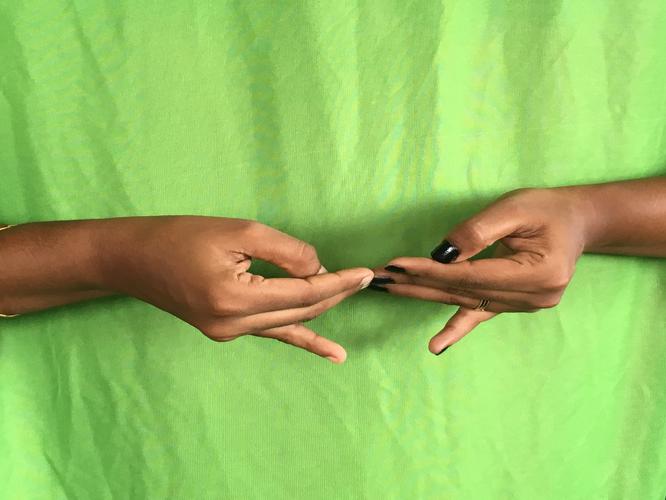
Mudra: Khatva
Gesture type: double_hand